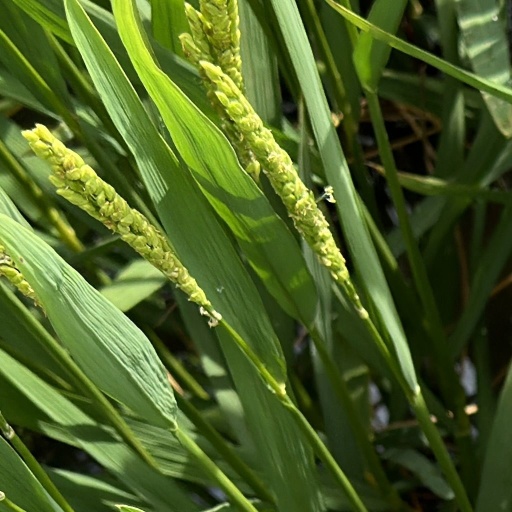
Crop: rice